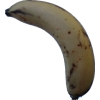
Label: banana